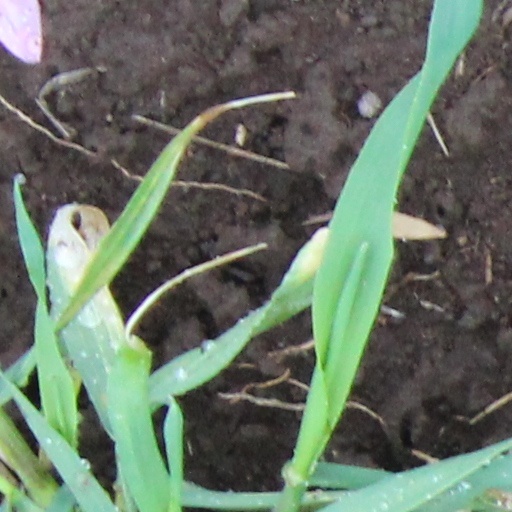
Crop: wheat